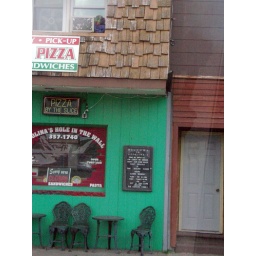
A cute pizza place that we didn't go to in Clear Lake, IA.